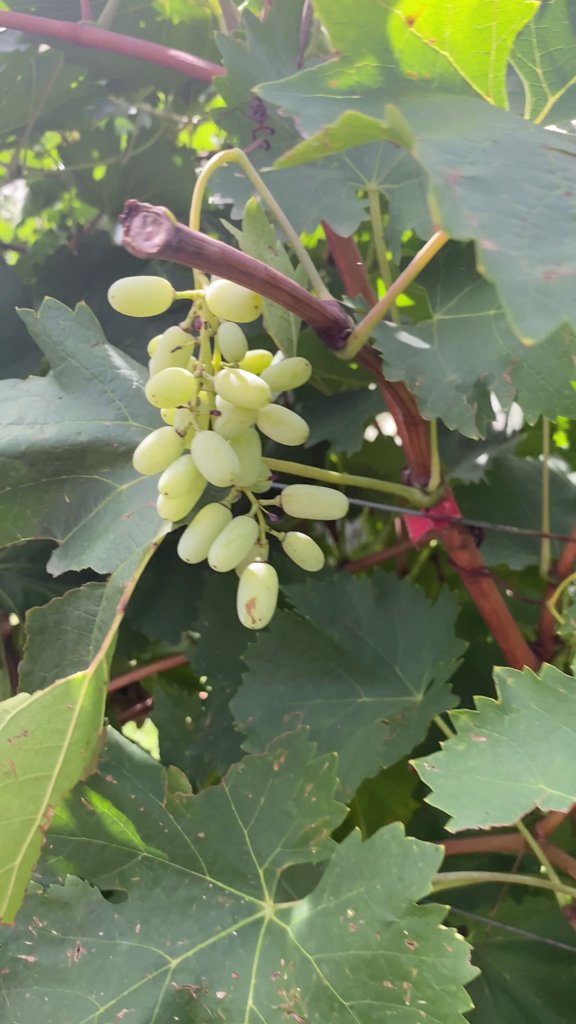
Berries visible: 28
Grape clusters: 1